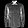
Label: Shirt